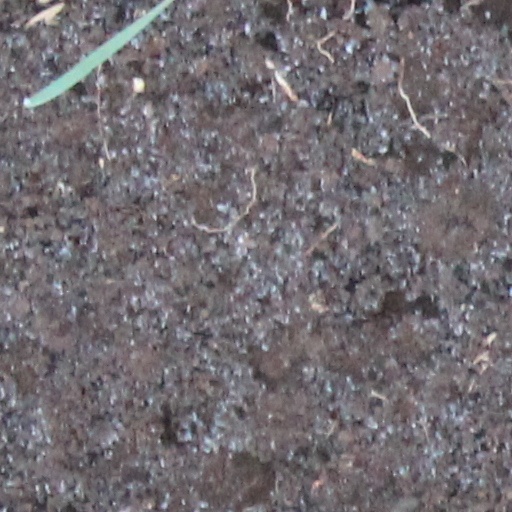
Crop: wheat